Advertising in biology

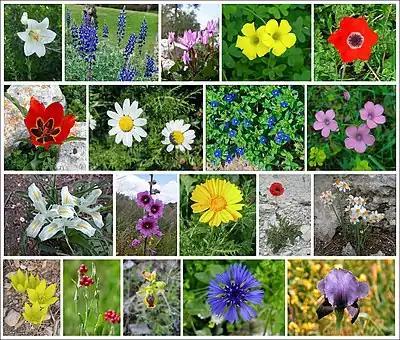
Insect-pollinated flowers use a combination of cues to advertise themselves to insects.

Insect-pollinated flowers use bright colours, patterns, rewards of nectar and pollen, and scent to attract pollinators such as bees. Some also use drugs such as caffeine to encourage bees to return more often. Advertising is influenced by sexual selection: in dioecious plants like sallow, the male flowers are brighter yellow (the colour of their pollen) and have more scent than female flowers. Honey bees are more attracted by the brighter male flowers, but not by their scent.